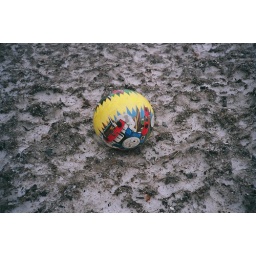
iced over lake and ball